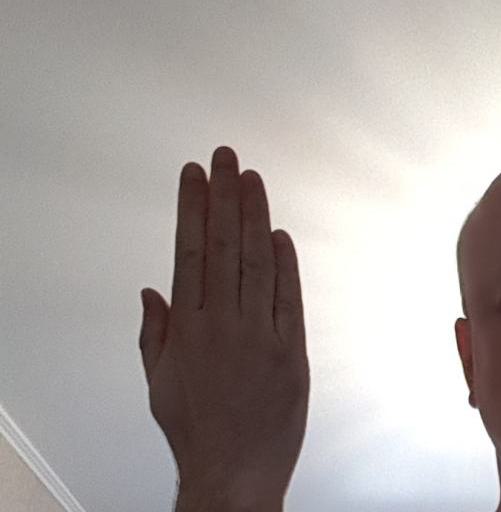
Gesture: stop_inverted